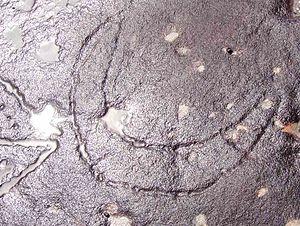
Le parc national Ku-ring-gai Chase est un parc de Nouvelle-Galles du Sud en Australie situé à 25 km au nord de Sydney.